Features new to Windows Vista

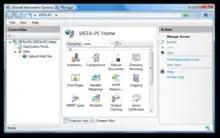
The redesigned management console of Internet Information Services 7.0

Windows Vista Home Premium, Business, Ultimate, and Enterprise support "Windows Flip", which displays a dynamic thumbnail of each open window—instead of an application icon for each window—on a Windows Aero glass surface and replaces the + interface of previous versions of Windows; and "Windows Flip 3D", which enables users to flip through a cascading stack of open windows by pressing +; releasing these keys selects the nearest application window. Users can retain Flip 3D after releasing the keyboard keys by pressing in addition to and . Pressing the key will flip through the stack of open windows in reverse. Flip 3D can also be scrolled with the scroll wheel of a mouse. Unlike + in previous versions of Windows, both Flip and Flip 3D allow users to switch to the desktop itself.